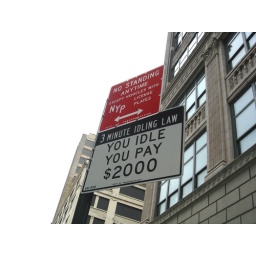
new street signs were put up the last few days around my office.that's some serious money!